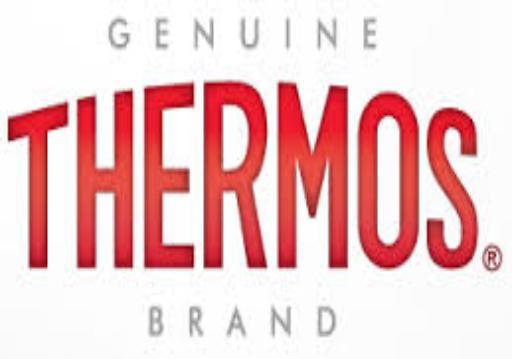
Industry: Necessities